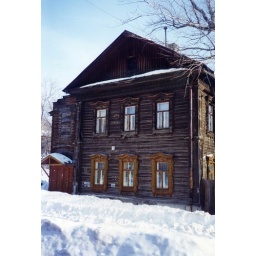
A nineteenth century wooden house in Kazan.